Kanichee Mine

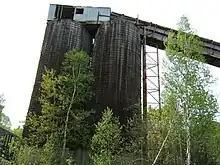
A silo-like building at Kanichee Mine.

All five magmatic series comprising the Kanichee layered intrusive complex were formed by individual pulses of molten rock. An accurate estimate of the makeup of each pulse is not known because well-defined examples of chilled margins have not been detected. Numerous pulses of magmatic intrusions, each of which might have led to a volcanic eruption, are required to explain the cyclic nature of the Kanichee layered intrusive complex. In the lower four magmatic series, masses of chromite, olivine and clinopyroxene develop rocks varying from dunite to clinopyroxenite. The fifth magmatic series comprise a similar suite of ultramafic rocks overlapped by olivine and quartz gabbros in which plagioclase, clinopyroxene and an iron–titanium oxide phase are the dominant minerals. The first magmatic series comprised the nickel-copper-PGE ore in which the Kanichee Mine extracted. The comparison in mineralogy and chemistry of the ultramafic rocks of the five magmatic series indicates that every magmatic series was developed by magma of similar composition. A lens-shaped area of quartz gabbro remains directly south of the main portion of the intrusive complex. However, it is not clear whether it has a separate magmatic origin from the olivine gabbros found in the Kanichee layered intrusive complex. The ore zone rocks from the first magmatic series clearly have connections with adjacent metavolcanic rocks of the Temagami greenstone belt.